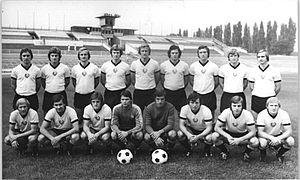
Le SG Dynamo Dresde est un club de football allemand basé dans la ville de Dresde, en Saxe, en Allemagne et qui évolue en 3.Liga.